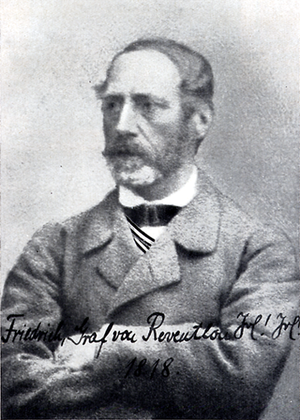
Friedrich Reventlou
Friedrich greve Reventlou var en holstensk adelig og statholder. Han var bror til Christian Andreas Julius, Heinrich og Ernst Christian Reventlow.